The Dreamer (1970 film)

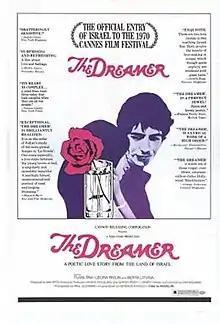
Film poster

The Dreamer is a 1970 Israeli drama film written and directed by Dan Wolman, his first feature film. The lead roles are played by Tuvia Tavi, Laura Rivlin, and Berta Litvinov. The film was a failure in Israel but was accepted into the 1970 Cannes Film Festival and was screened in New York for more than three months.